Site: brandenburg
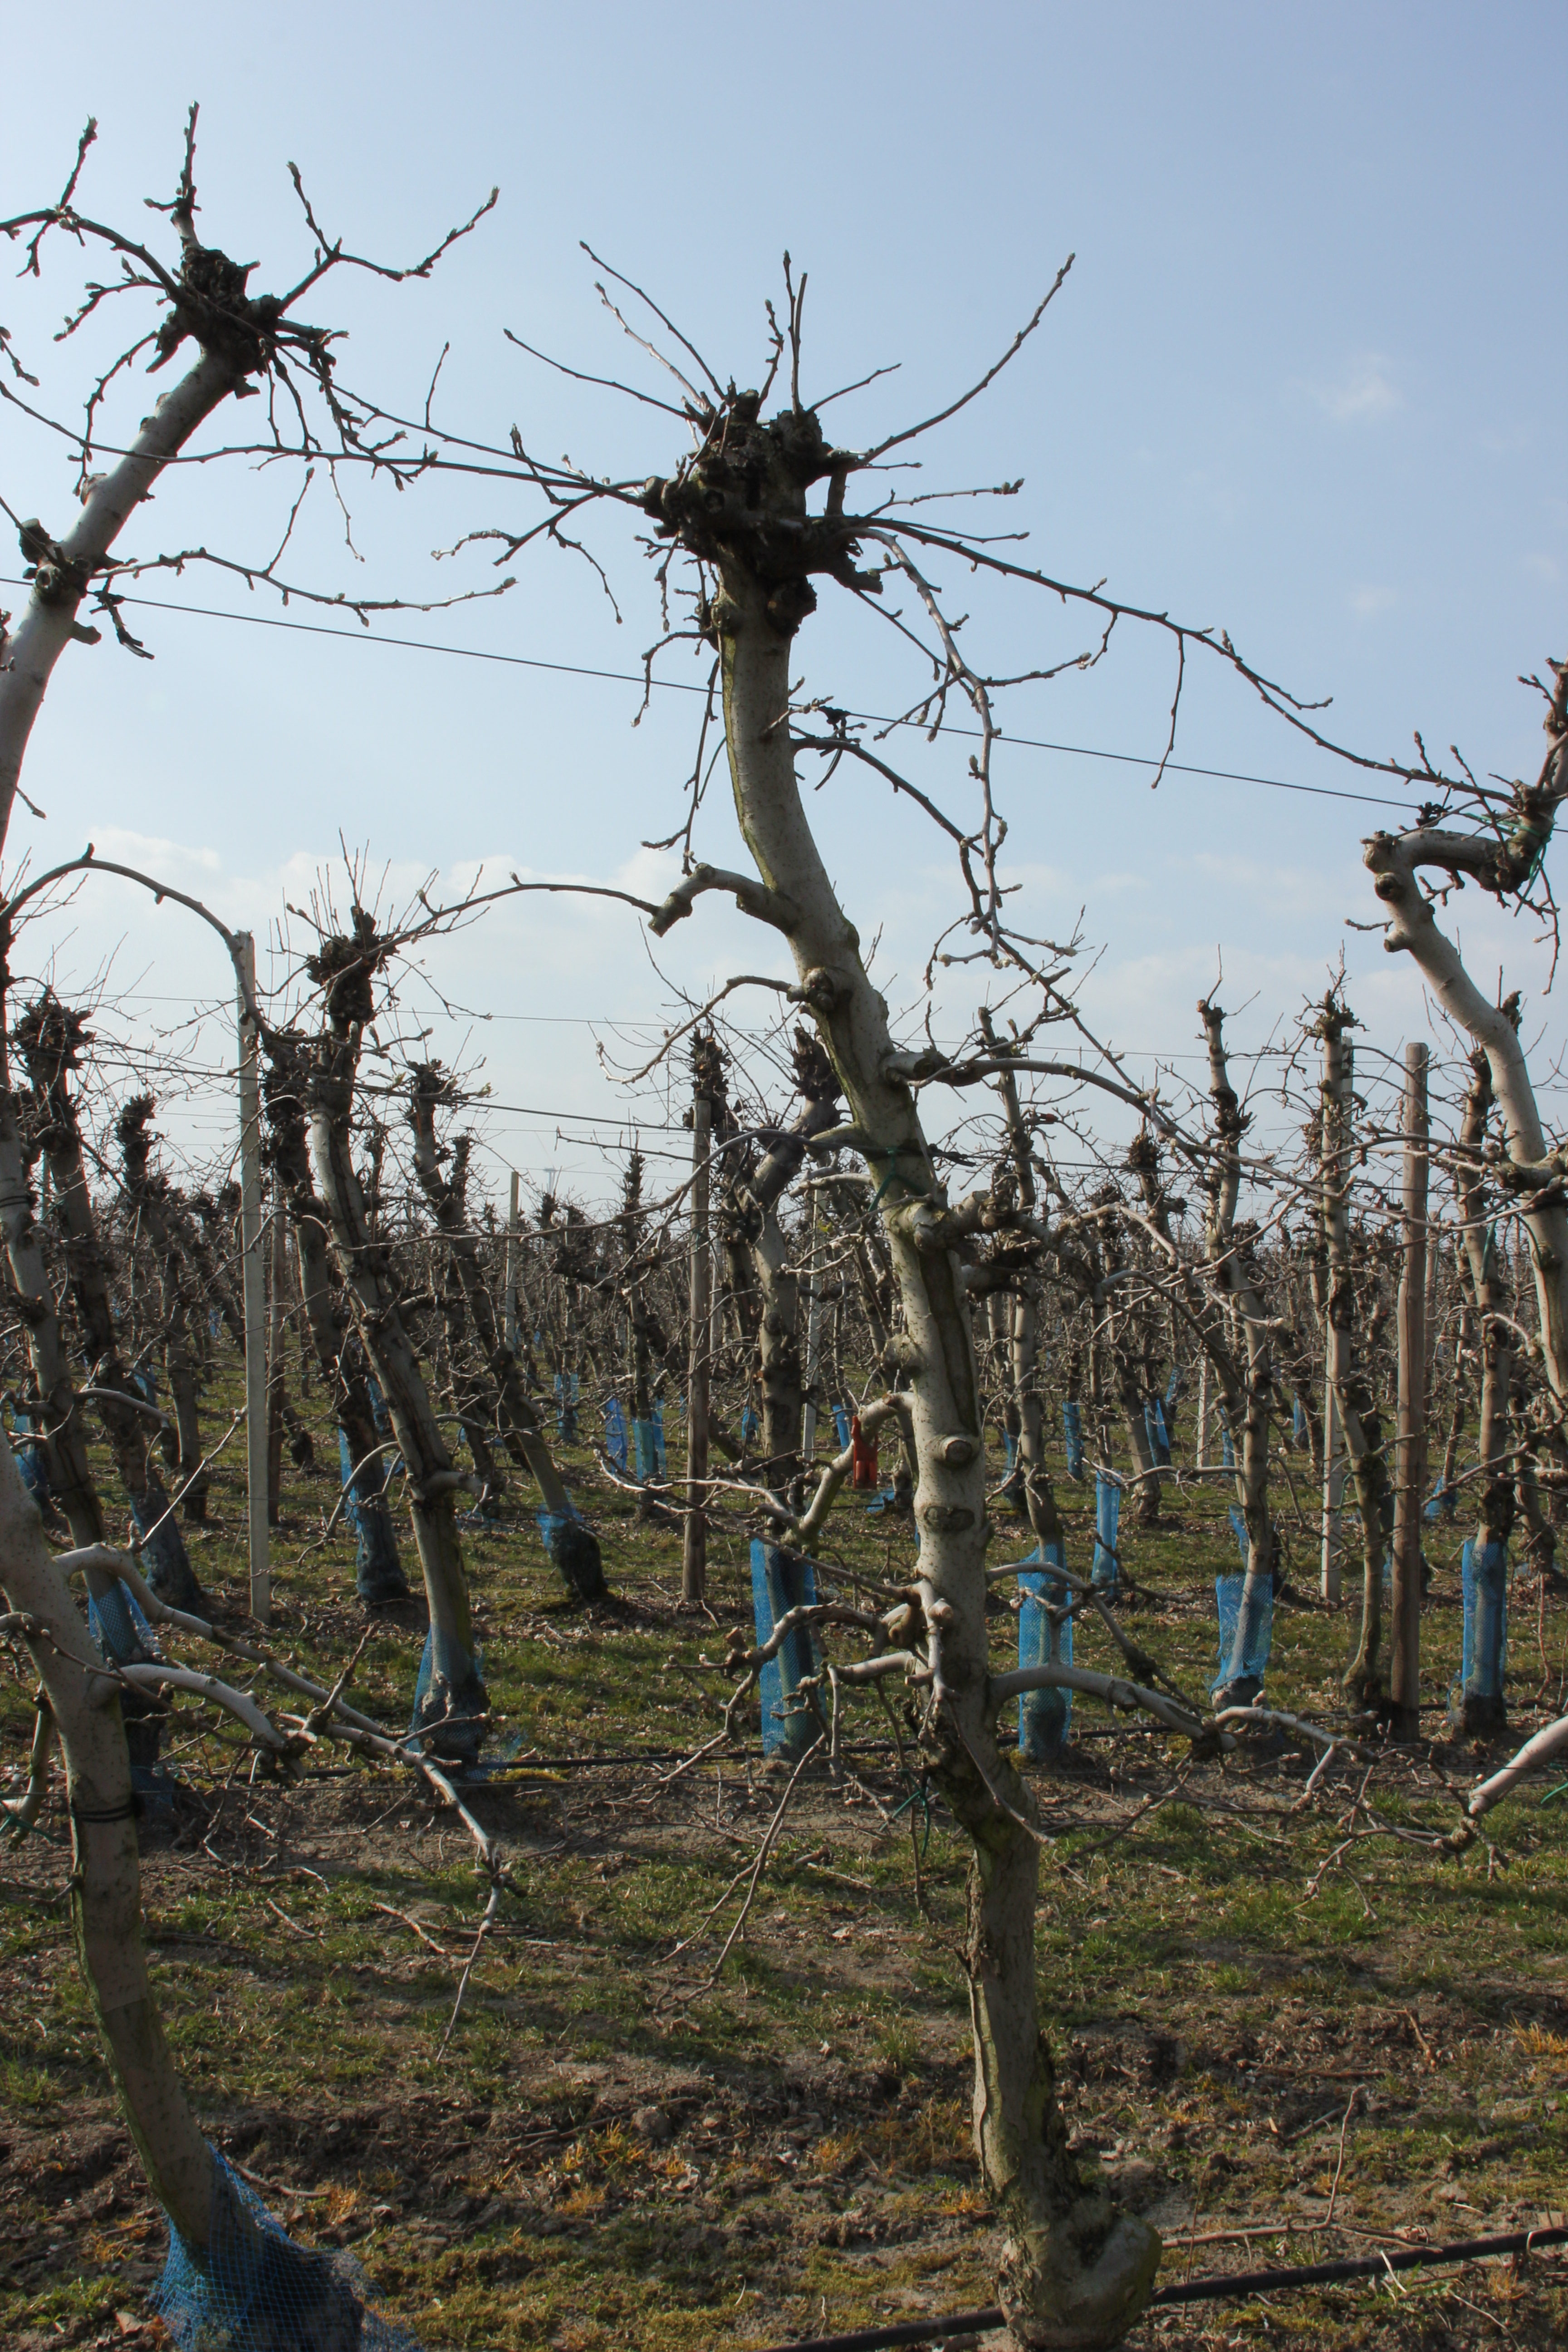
Growth stage (BBCH 03): Bud development